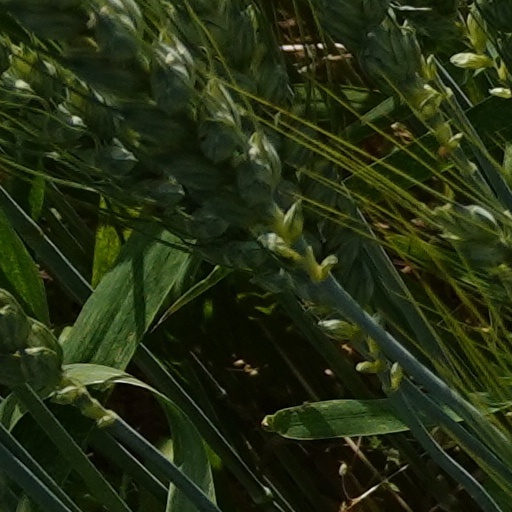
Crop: wheat